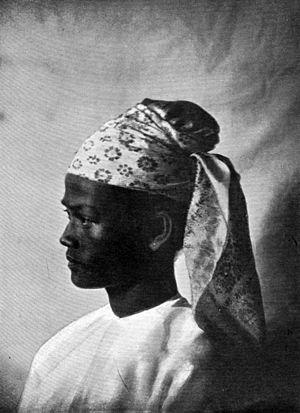
Le gaung baung est un couvre-chef traditionnel birman qui fait partie du costume masculin de nombreux groupes ethniques du pays, particulièrement de ceux de confession bouddhique : les Birmans, les Môns, les Arakanais et les Shans. Leur forme varie selon les régions, mais ils ont les mêmes caractères de base qui les distinguent d'un turban.